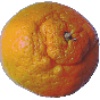
Label: Mandarine 1